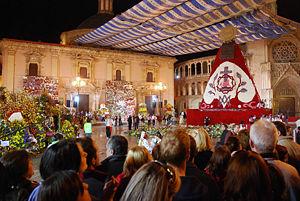
Valence est une ville d'Espagne, située dans l'est du pays sur la côte méditerranéenne. Fondée en 138 av. J.-C. par le consul romain Decimus Junius Brutus Callaicus sous le nom de Valentia Edetanorum, Valence devient, au Moyen Âge, la capitale du royaume de Valence.